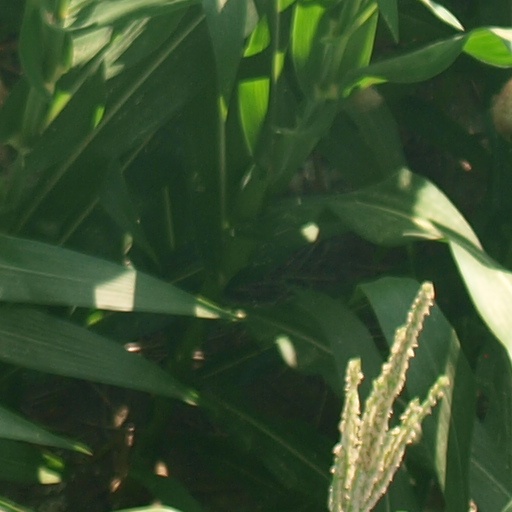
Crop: maize; corn